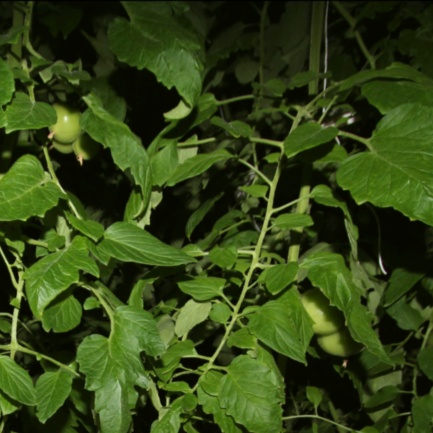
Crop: tomato